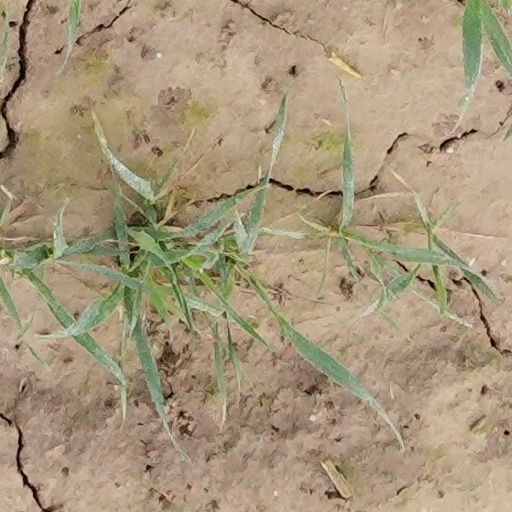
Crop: wheat